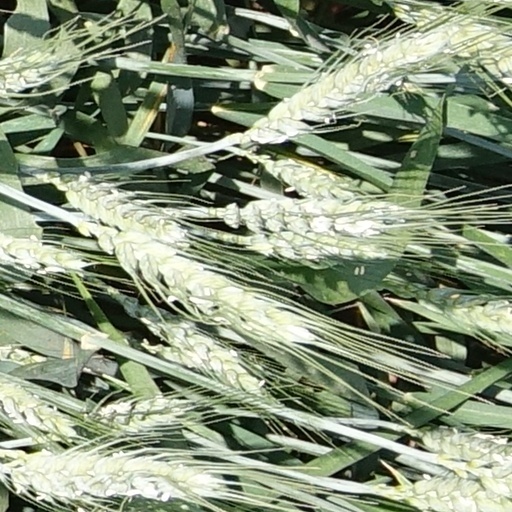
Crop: wheat